Lajos Kossuth

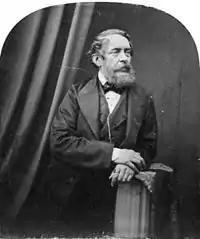
Photo of Kossuth

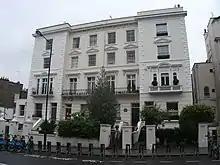
Kossuth's villa in London

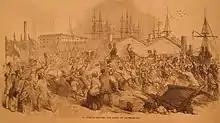
Lajos Kossuth Arrives at Southampton Docks

Kossuth's time in power was at an end. A solitary fugitive, he crossed the Ottoman frontier. He was hospitably received by the Ottoman authorities, who were supported by the British. The Ottomans refused to surrender him and other fugitives to Austria, notwithstanding the threats of the allied emperors. In January 1850, he was removed from Vidin, where he had been kept under house arrest, to Shumen, and thence to Kütahya in Asia Minor. There, he was joined by his children, who had been confined at Pressburg; his wife (a price had been set on her head) had joined him earlier, having escaped in disguise.